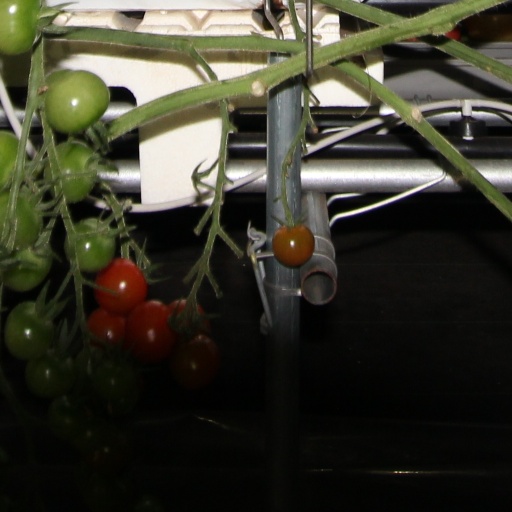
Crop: tomato